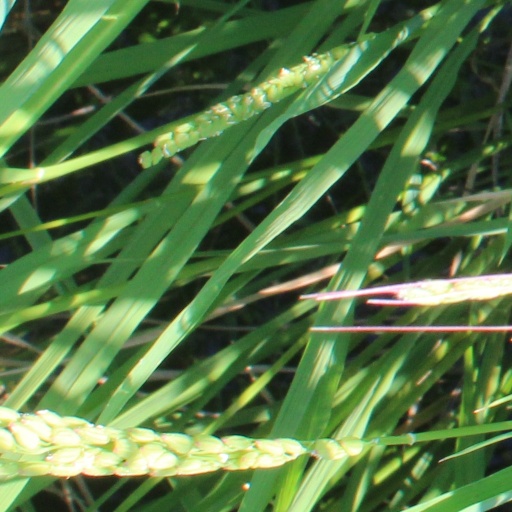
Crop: rice